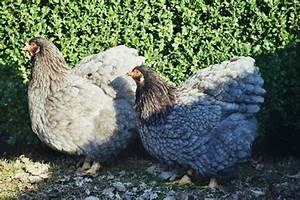
Label: chicken